Torr Meadhonach

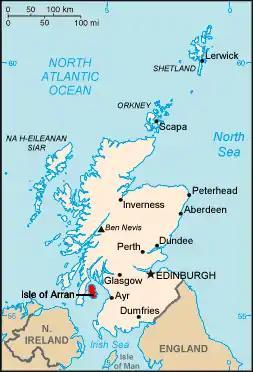
Location in Scotland

Torr Meadhonach is a hill high at the northernmost part of the Isle of Arran in western Scotland, east of the village of Lochranza.